USS Queenfish (SSN-651)

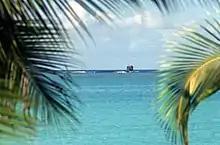
"Queenfish" underway near Pearl Harbor, Hawaii, on 1 June 1989.

From 1970 to 1973 "Queenfish" completed two Pacific deployments, two Vietnam excursions, and six cold war missions. She then entered the Bremerton Navy Yard for overhaul. "Queenfish" revisited the North Pole in 1985 and 1988.